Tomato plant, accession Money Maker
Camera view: horizontal (90 deg, fisheye); turntable rotation: 180 degrees
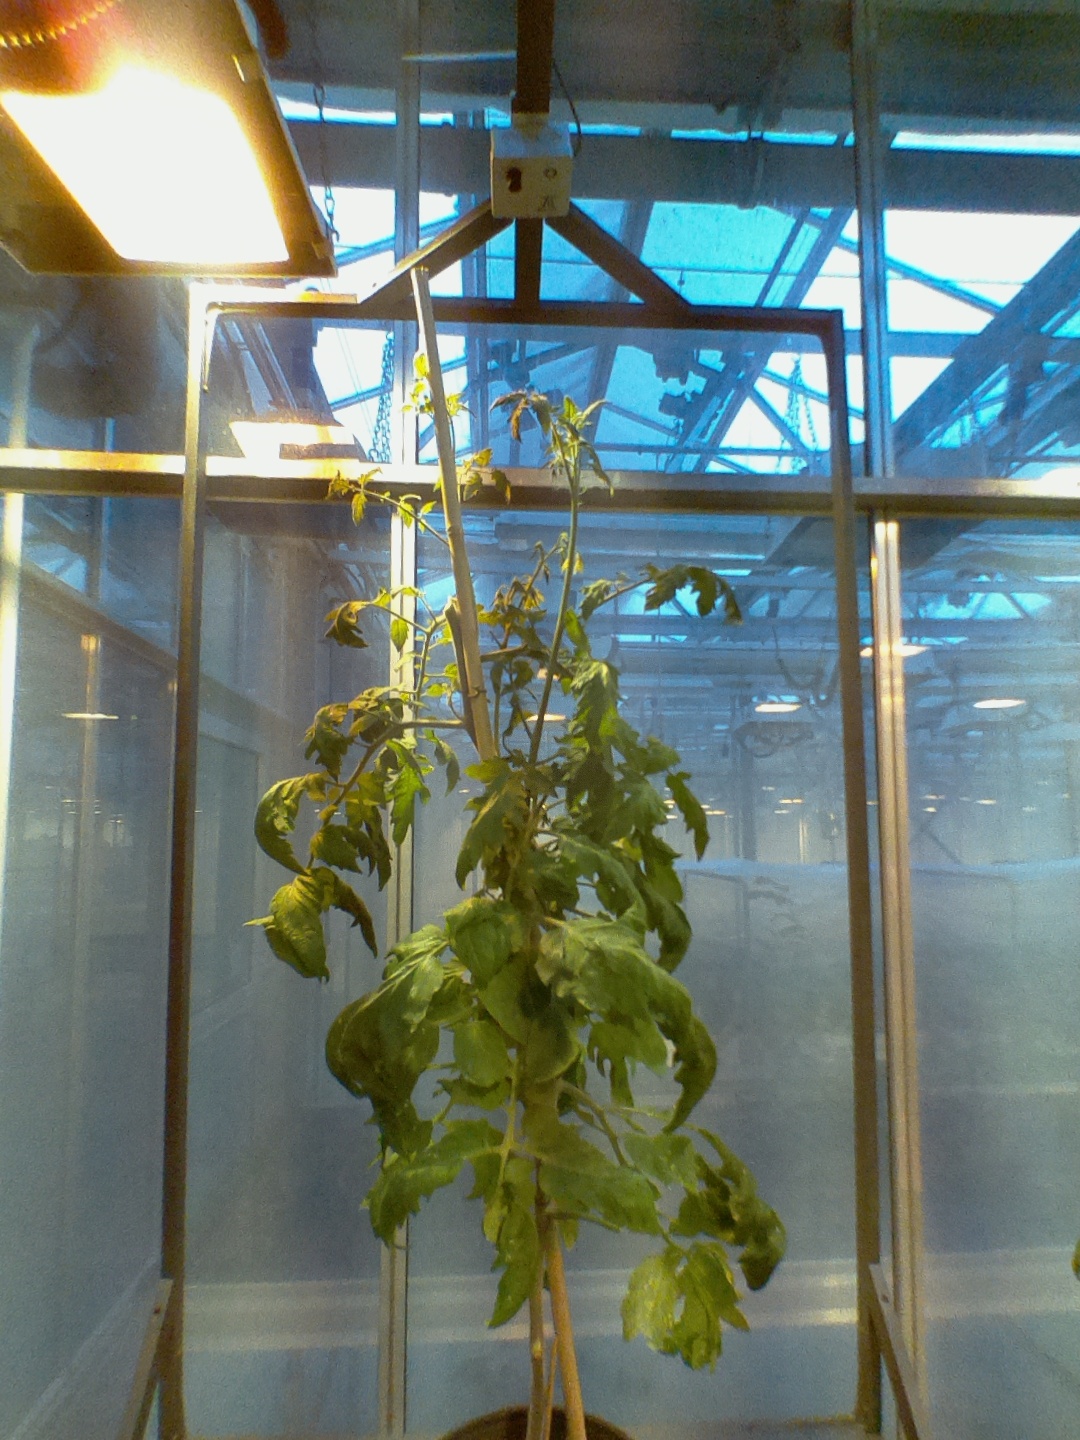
BBCH growth stage 69: End of flowering, 90%-100% of flowers open, more petals falling